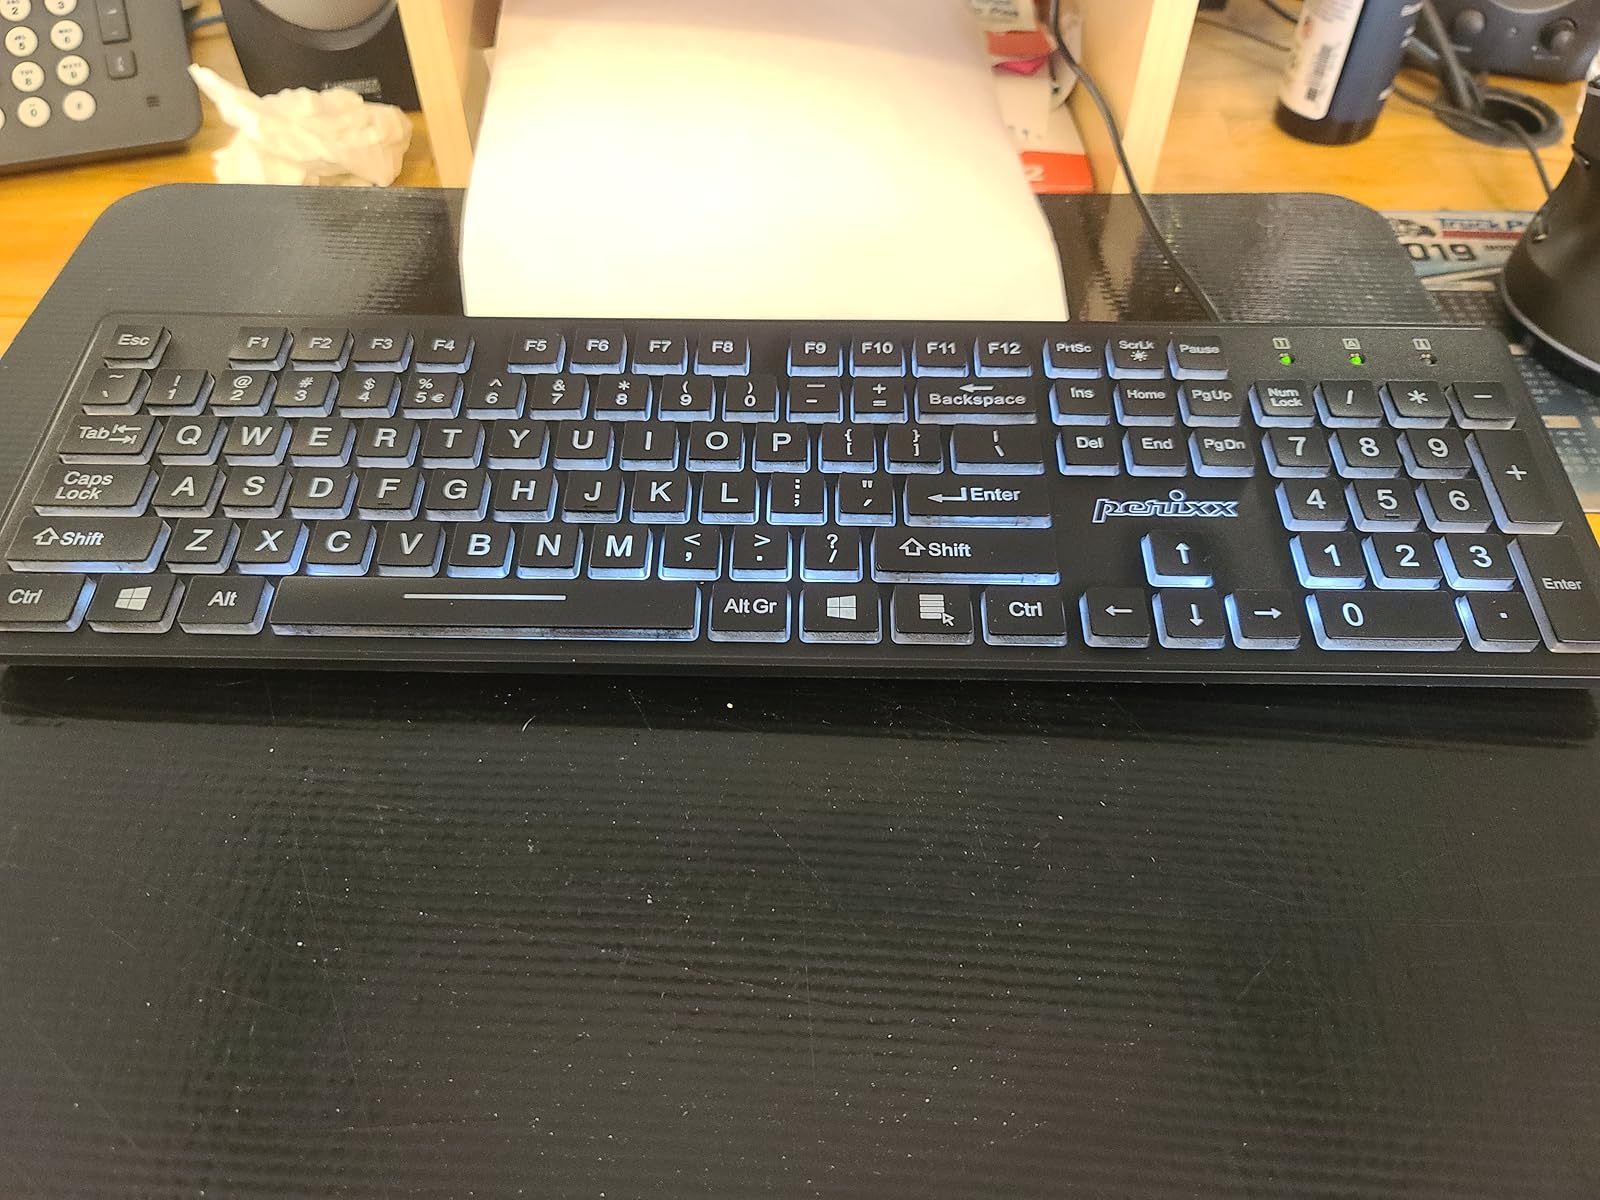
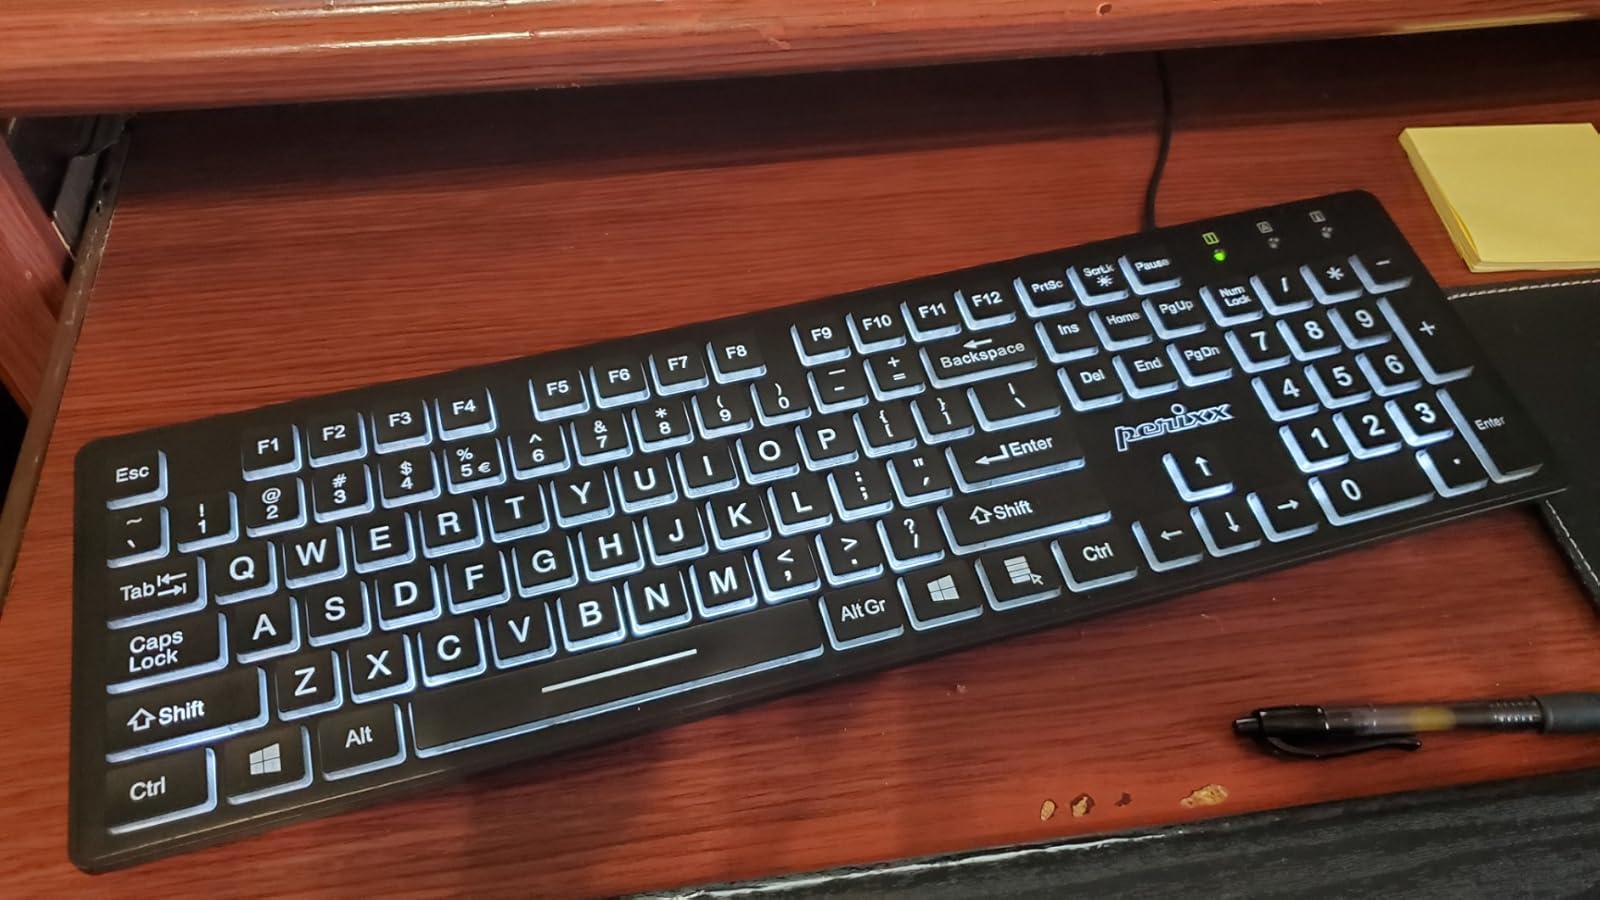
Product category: keyboard
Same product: yes